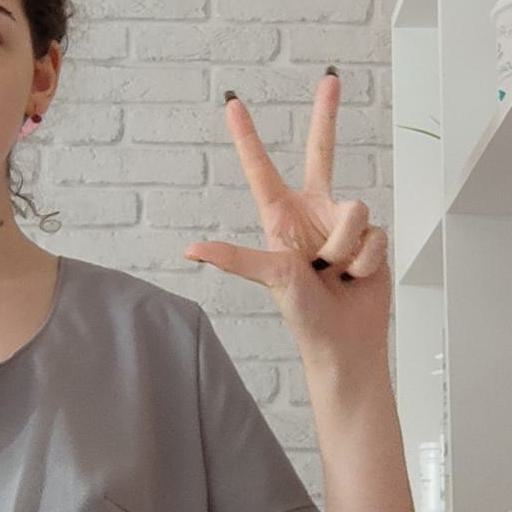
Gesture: three2